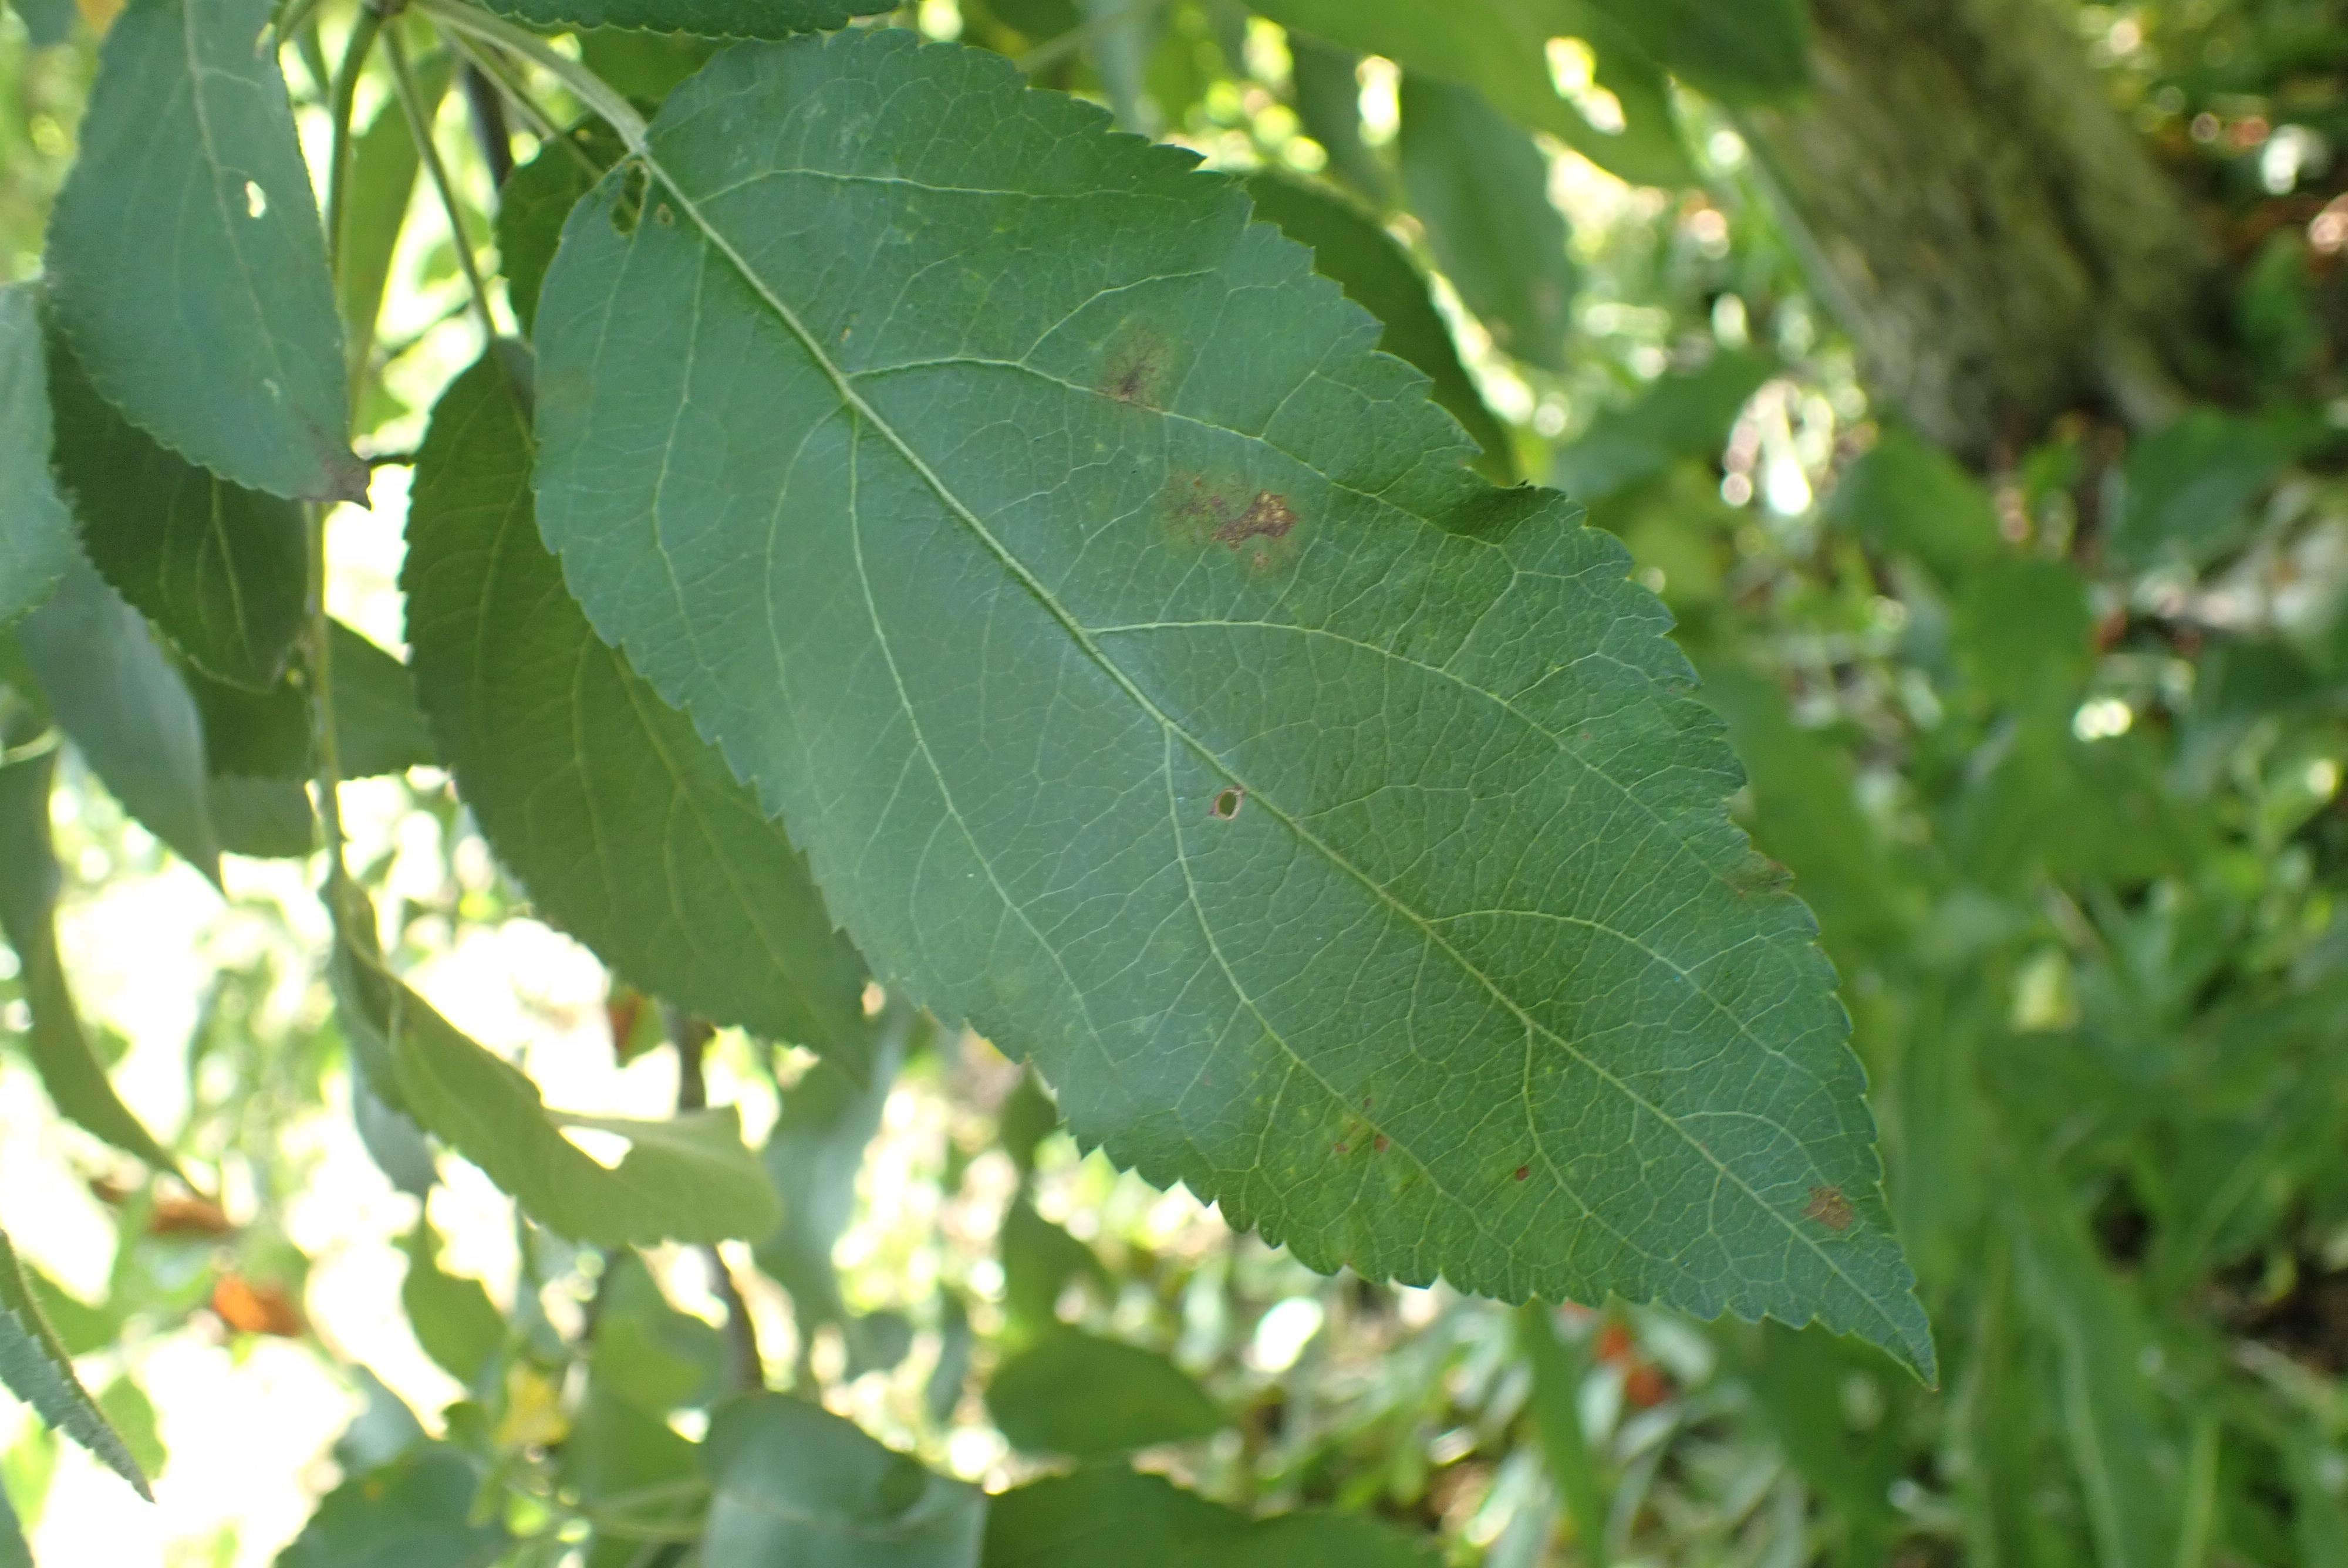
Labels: scab